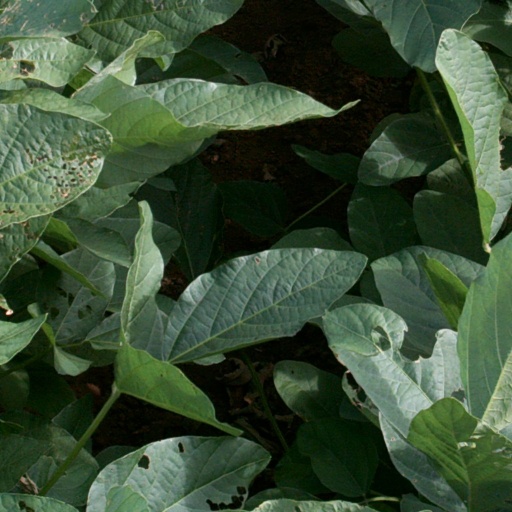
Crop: soybean